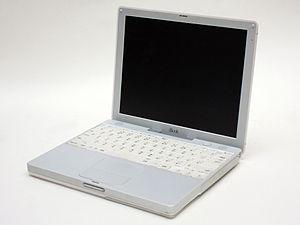
L'iBook est une famille d'ordinateurs portables d'Apple vendus entre 1999 et 2006. Ils étaient destinés au grand public ainsi qu'aux marchés de l'éducation, à un prix et spécification inférieurs aux PowerBooks, les ordinateurs portables haut de gamme d'Apple.